All Saints' Church, Nottingham

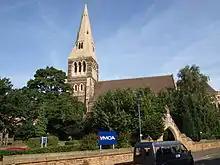

All Saints' Church, Nottingham, is an Anglican church in Nottingham, England.